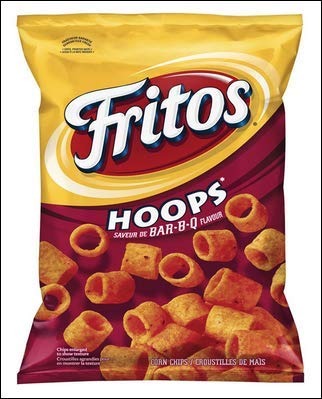
Item Name: Exotic Blvd Fritos BBQ Hoops - Natural Bag of 57g with Smoky Barbecue Flavor
Bullet Point 1: Flavor: Smoky barbecue, adding a savory twist to the classic Fritos crunch
Bullet Point 2: Container: Lightweight and portable bag, perfect for on-the-go snacking
Bullet Point 3: Ingredients: Made with natural corn and barbecue seasoning, free from artificial flavors
Bullet Point 4: Specialty: Natural, highlighting the use of high-quality and wholesome ingredients
Product Description: Experience the perfect blend of classic crunch and smoky barbecue flavor with Exotic Blvd's Fritos BBQ Hoops. These hoop-shaped snacks are made with natural ingredients, including corn and a barbecue seasoning that combines spices, salt, and sugar. Each 57-gram serving contains 2 grams of protein, 1.14 grams of insoluble fiber, and a total fat range of 5-5 grams. The bag weighs 3 ounces and contains one serving recommendation of 28g. Enjoy the Fritos BBQ Hoops by simply opening the bag and savoring the delicious taste. The product description also includes nutritional information for your convenience.
Value: nan
Unit: None

Price: 10.99